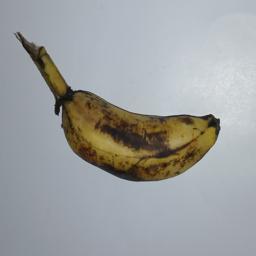
Banana variety: Champa Kola